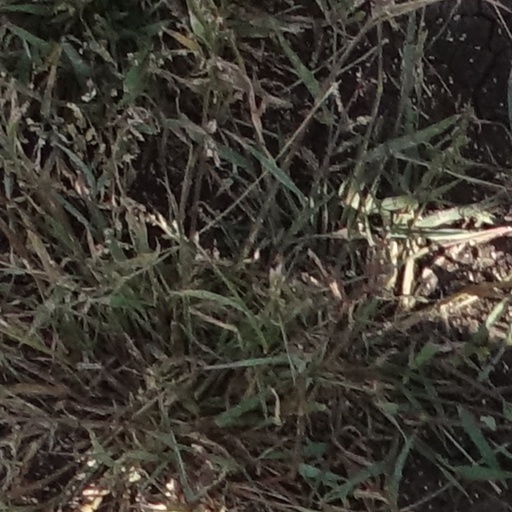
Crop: sorghum